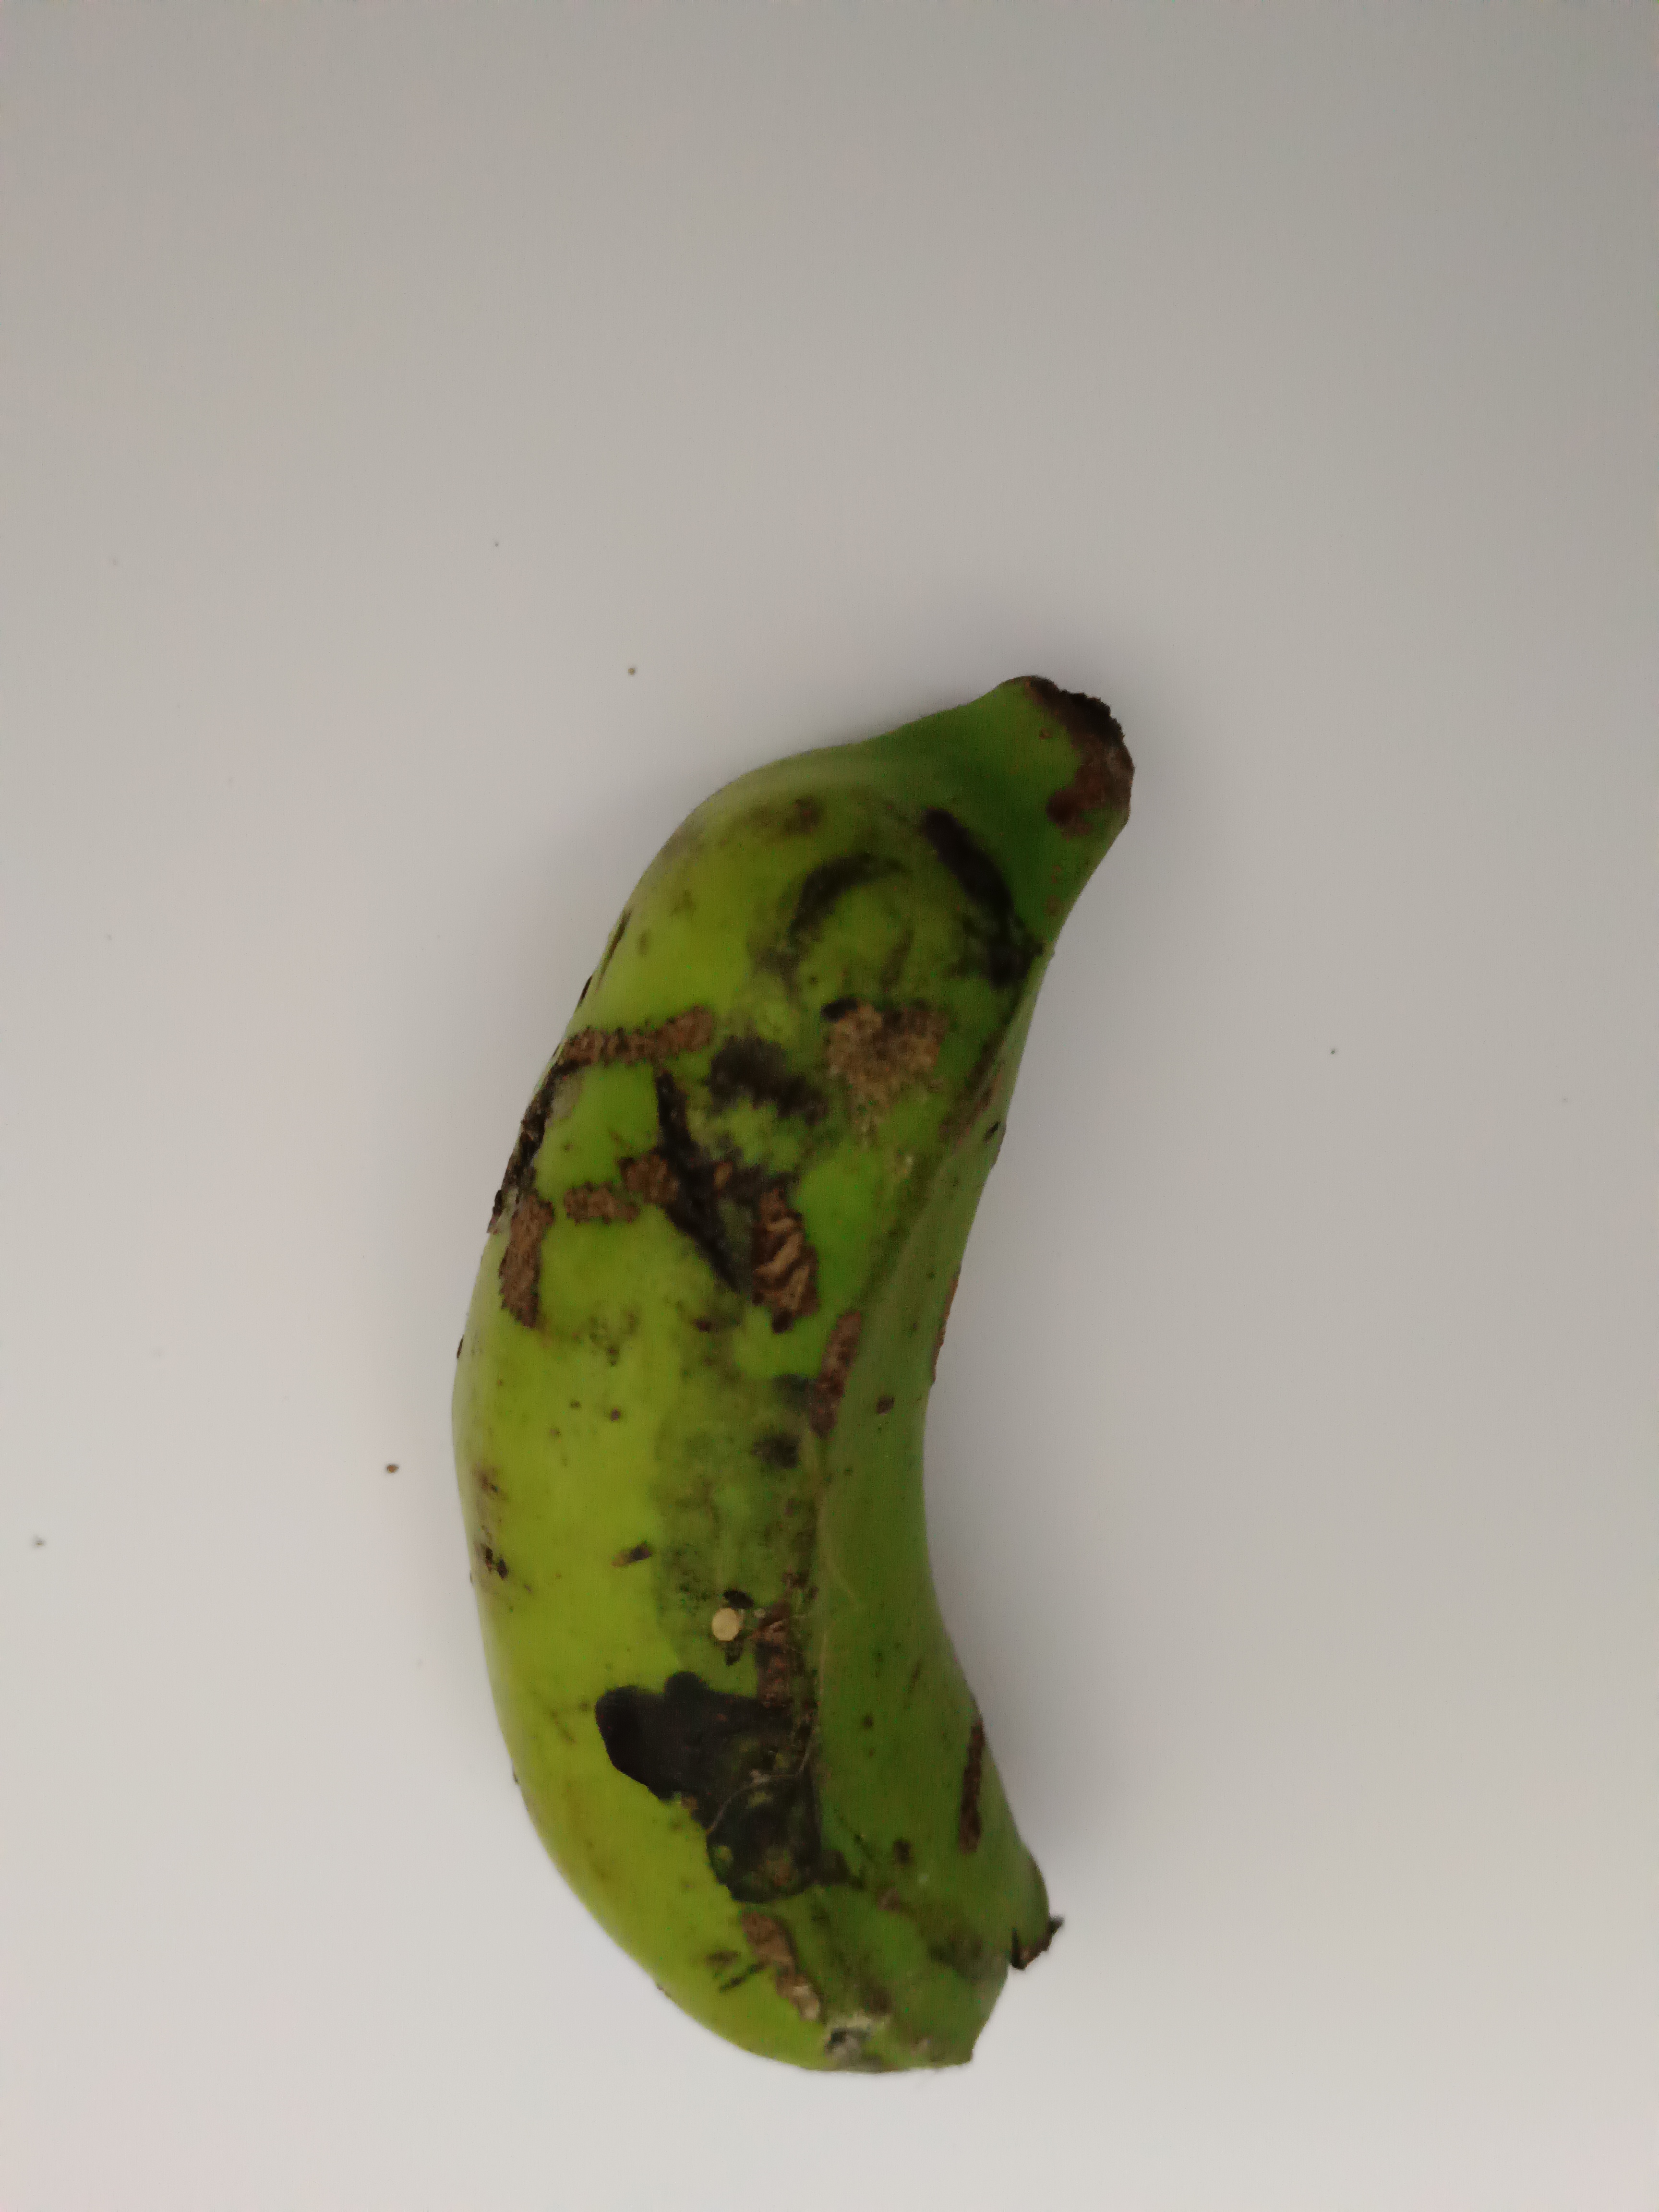
Banana variety: Shobri